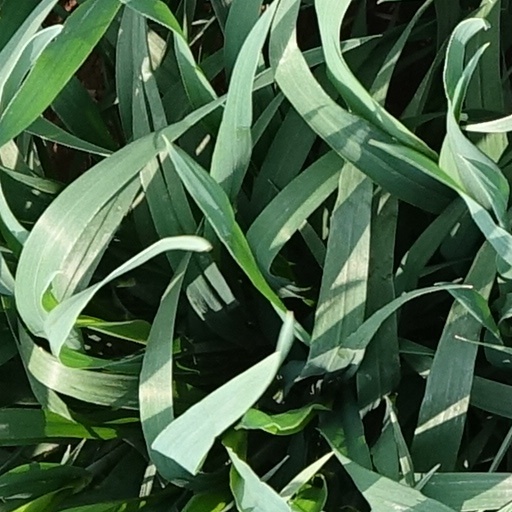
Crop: wheat